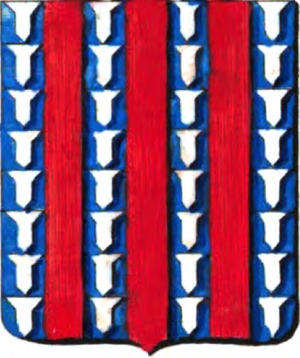
Vairé d'argent et d'azur, à trois pals de gueules.
Cette liste des familles contemporaines de la noblesse belge ne retient que les familles subsistantes faisant partie officiellement de la noblesse belge avec un principe légal de noblesse héréditaire, à l'exclusion des familles de nationalité belge de noblesse non reconnue ou de noblesse étrangère n'ayant pas introduit une requête d'incorporation dans la noblesse auprès de S.M. le roi des Belges.
La famille de Bousies, ou de Bouzies, est une famille subsistante de la noblesse belge, originaire du comté de Hainaut. Sa filiation est suivie depuis 1538.